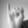
ASL letter: I